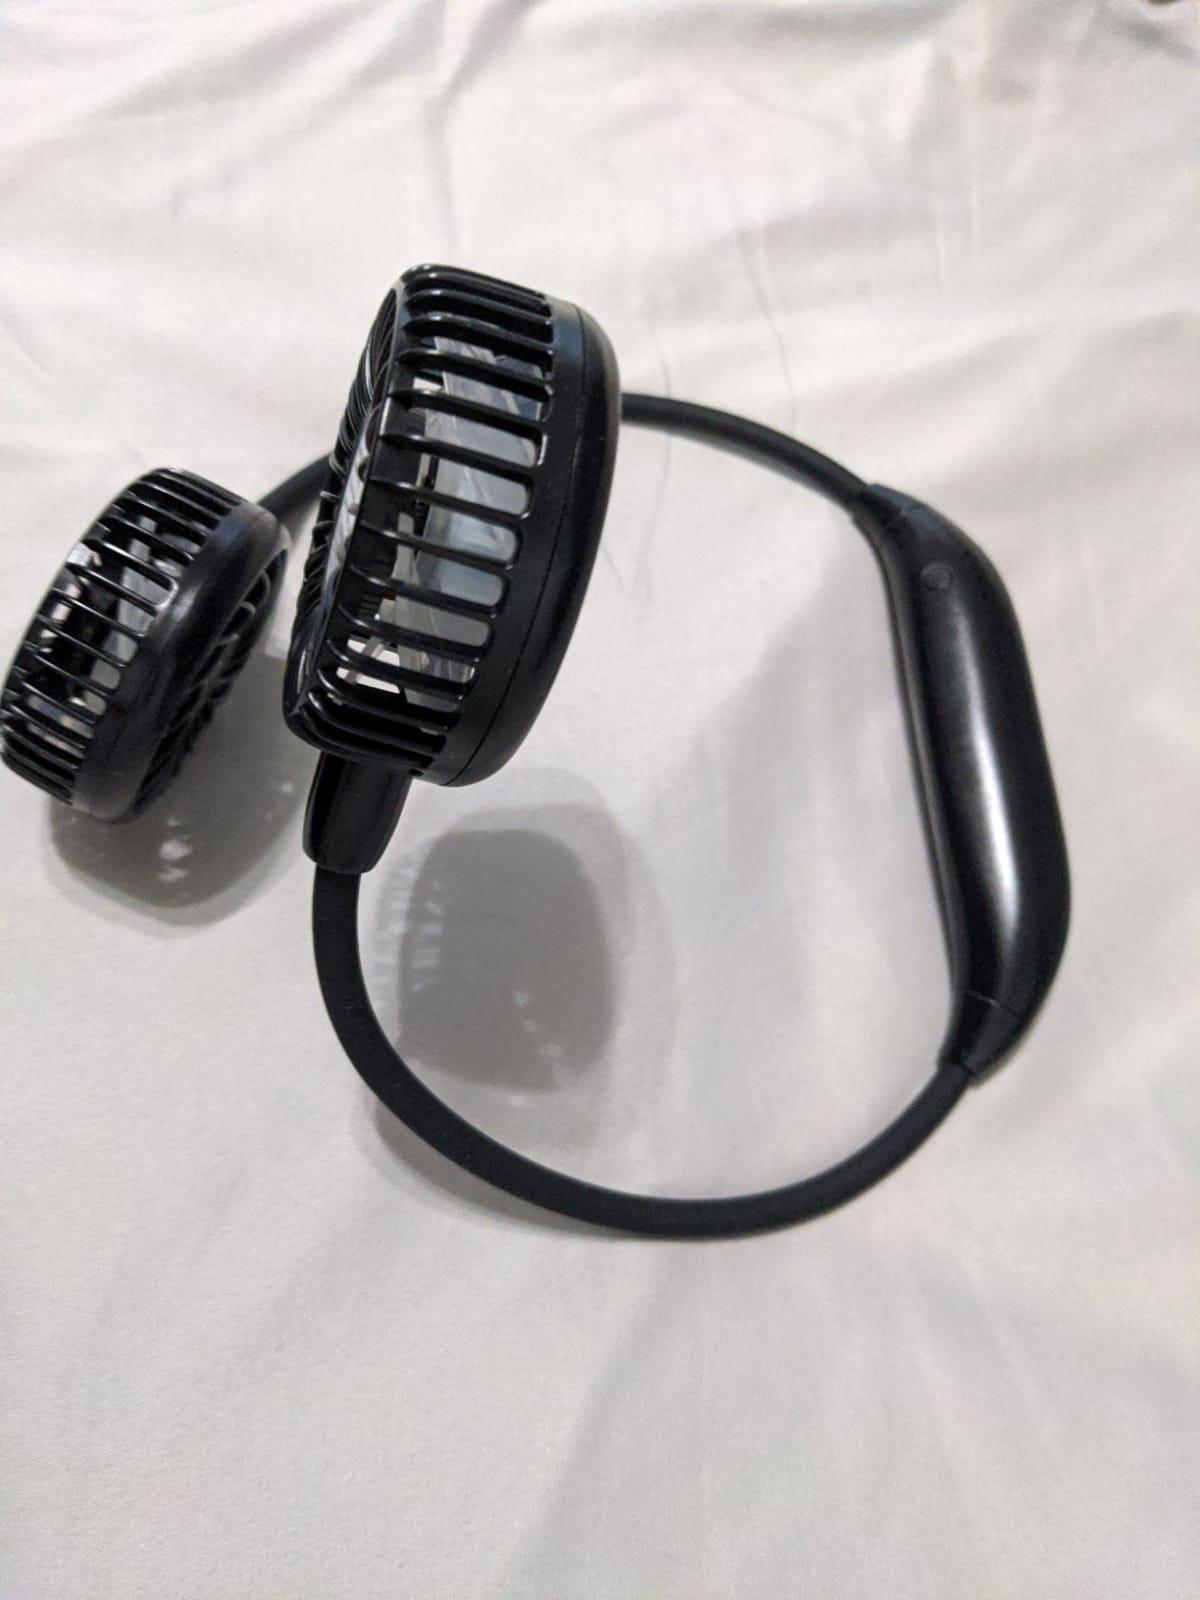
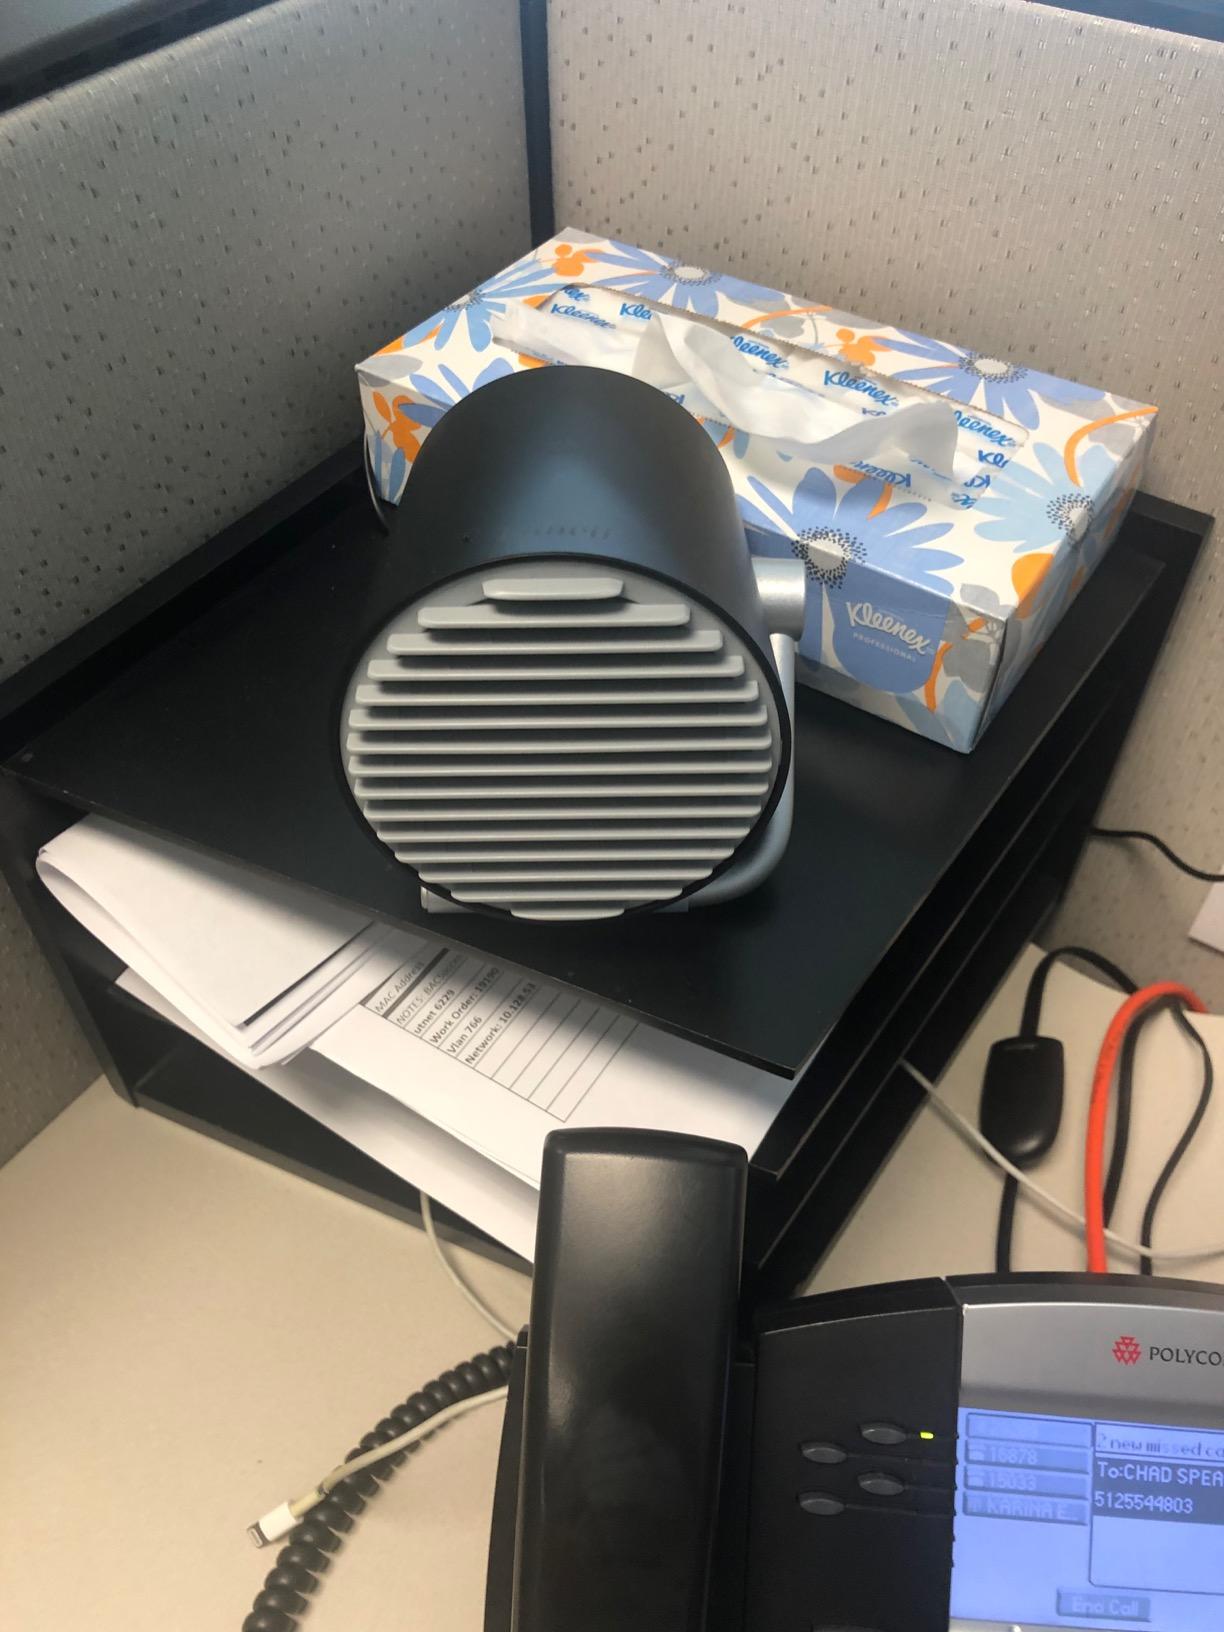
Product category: fan
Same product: no